Rudolf Berthold

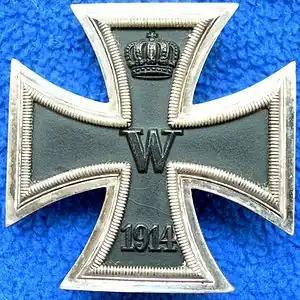
A First Class Iron Cross from 1914

Berthold was also the observer on flights on 1 and 3 September. He saw panicked French troops retreating across the Marne River. Later in the month, he discovered the French counter-thrust between the German 1st and 2nd Armies. German staff officers' disbelief led to Berthold personally briefing "Generaloberst" Karl von Bülow on the situation. Bülow moved his troops to higher ground; the First Battle of the Aisne began. General Bülow had received the initial Second Class Iron Cross for the 2nd Army; he personally awarded the second one to Berthold on 13 September.